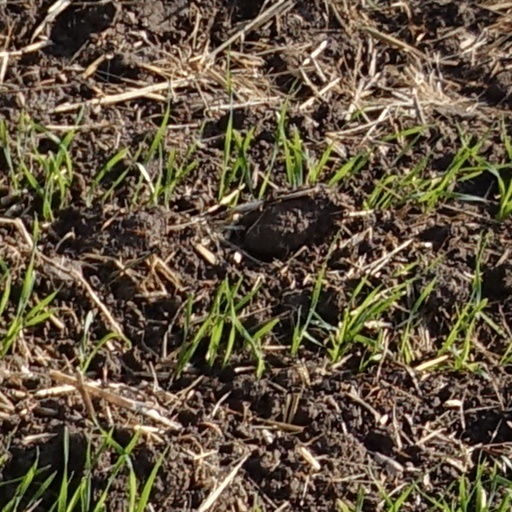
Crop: wheat